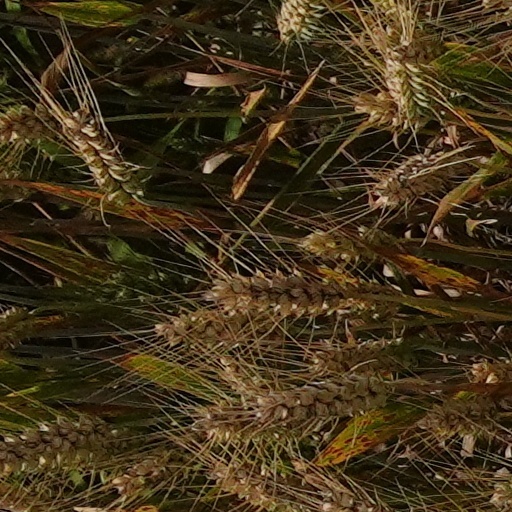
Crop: wheat